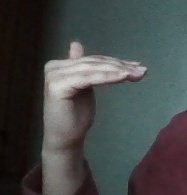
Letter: khaa